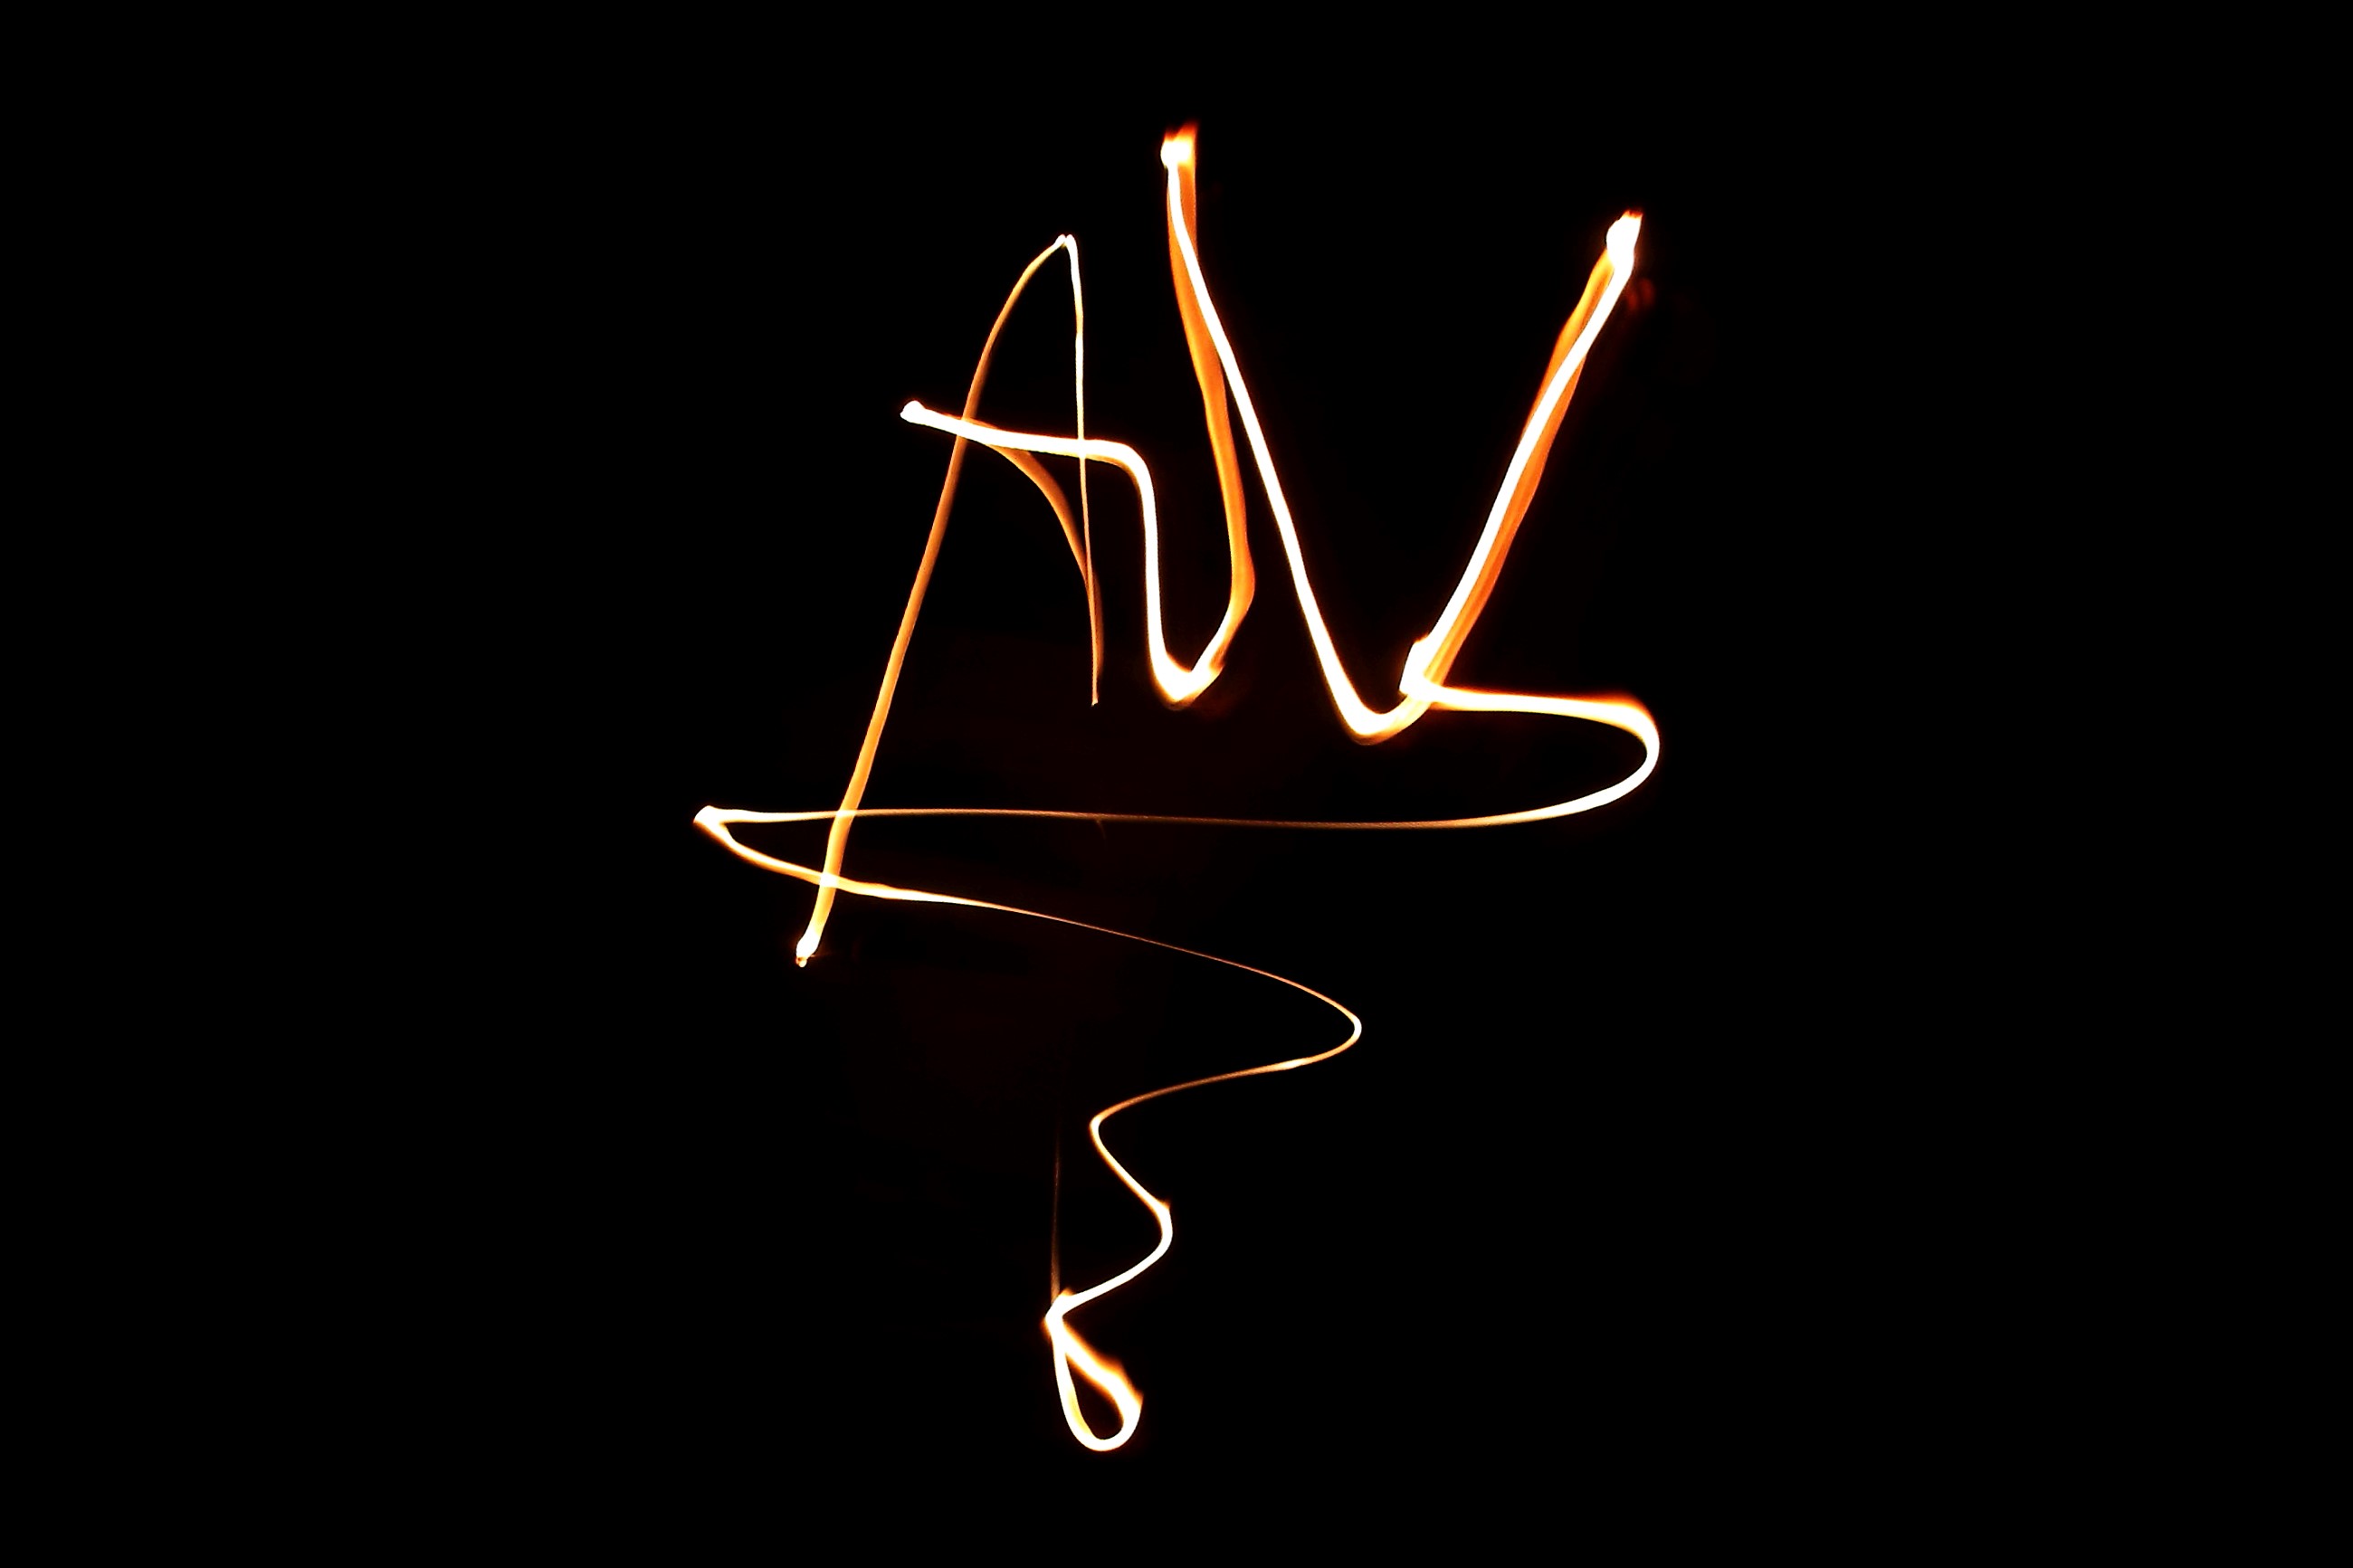
light, night, spark, color, flame, fire, darkness, exposure, swirl, light art, geological, phenomenon, fractal, art, font, graphic design, graphics, logo, neon